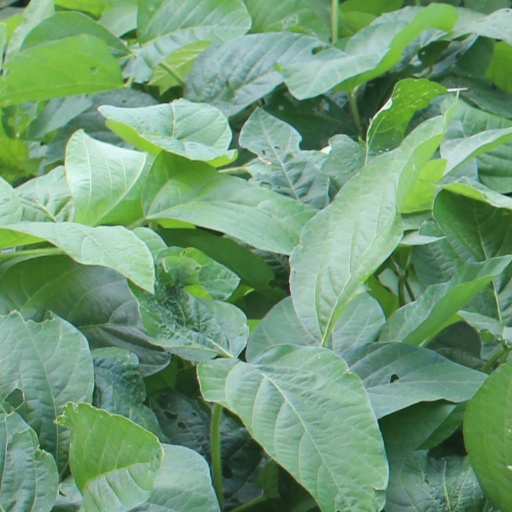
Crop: soybean